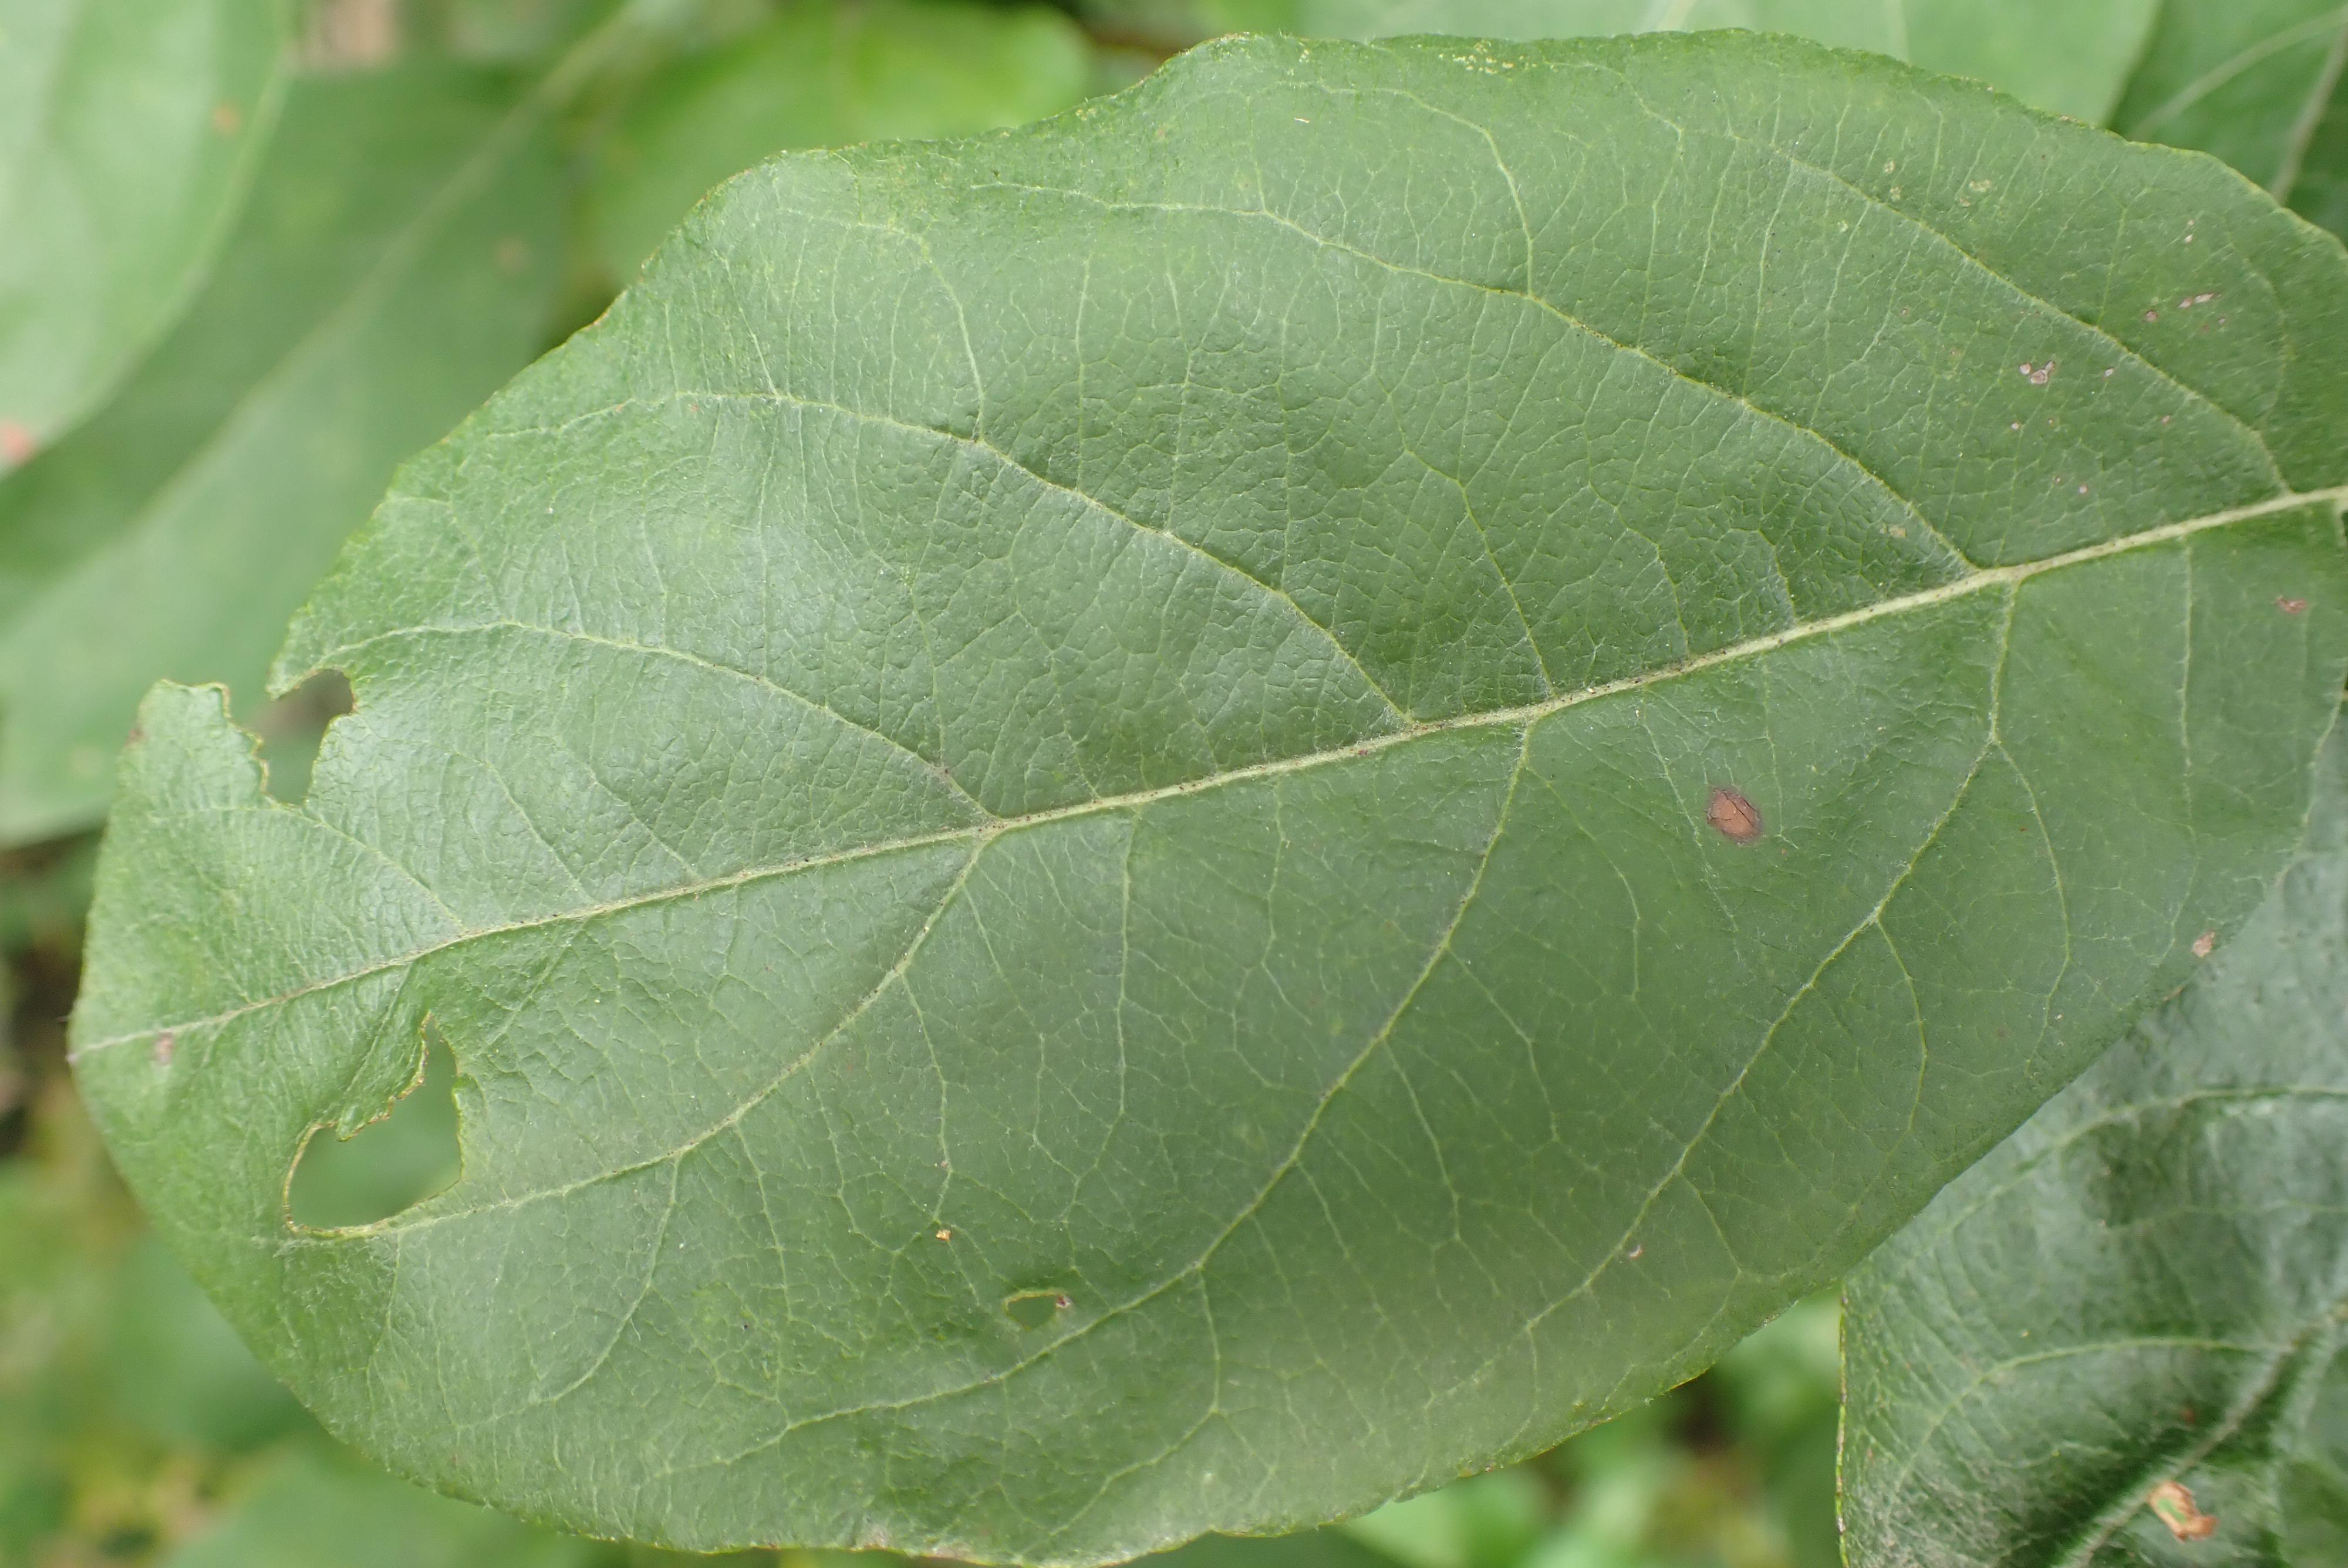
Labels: frog_eye_leaf_spot